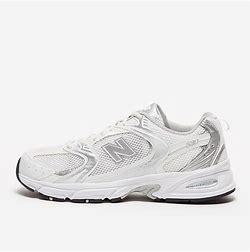
Brand: New
Model: Balance 530